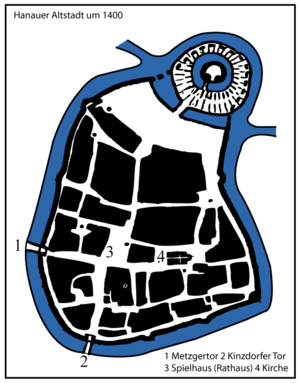
Hans Schrepfer, né le 21 mai 1897 à Francfort-sur-le-Main; décédé le 25 mars 1945 à Wurtzbourg, est un géographe allemand professeur à l'université de Wurtzbourg.